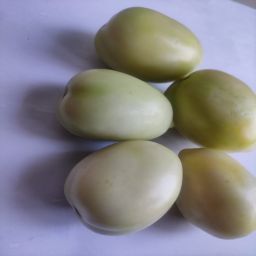
Crop: Tomato
Quality: Unripe